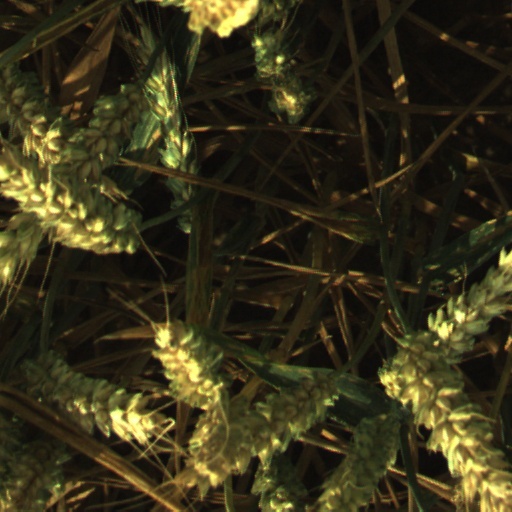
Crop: wheat